History of the Boston Celtics

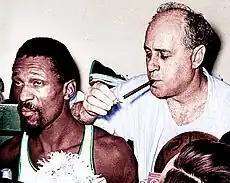
Bill Russell and Red Auerbach won 11 titles with the Celtics; Auerbach was the general manager and coached the first 9 titles, while center Russell served as player-coach in the last two championships.

Russell joined the Celtics in December 1956 and went on to play almost every game during which the Celtics advanced to the NBA Finals and defeated the St. Louis Hawks in seven games, giving the Celtics the first of their record 18 NBA Championships. In 1958, the Celtics again advanced to the NBA Finals, this time losing to the Hawks in 6 games. However, with the acquisition of K.C. Jones that year, the Celtics began a dynasty that would last for more than a decade. In 1959, with Cousy at point guard, Russell at center and Heinsohn at forward, the Celtics won the NBA Championship after sweeping the Minneapolis Lakers. Still coached by Auerbach, the Celtics won seven more consecutive championships, extending their streak to eight in a row. During that timespan, the Celtics met the Lakers in the Finals six times, starting an intense and often bitter rivalry. In 1964, Auerbach made the Celtics the first team to have an all African American starting lineup.